Antoni Blank

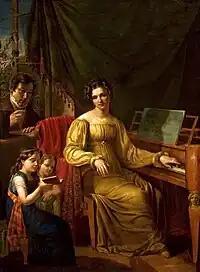
Self-portrait with Family (1825)

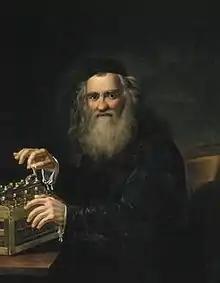
Portrait of Abraham Stern (1823)

Jan Antoni Blank (6 May 1785, in Olsztyn – 20 February 1844, in Warsaw) was a Polish painter in the Classical style who specialized in portraits and miniatures; many of which are in a style similar to Biedermeier. He often signed his paintings as Jan Antoni Blank-Białecki